Downtown Spokane

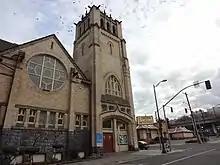
New Community Church

The transition from rail travel to the personal automobile was complete in 1936 when Spokane's streetcar service was ended and had a negative impact on the vitality of the downtown core as a destination. The 1950s especially, with the car making travel to and from places more convenient, growth and shopping became decentralized to the outskirts of town, such as NorthTown Mall in 1954, where there was ample parking space, as opposed to downtown where parking was difficult and more scarce even after demolishing buildings to create more space. Following decades of stagnation and slow growth, Spokane businessmen formed Spokane Unlimited in the early 1960s, an organization that sought to revitalize downtown Spokane. Early but modest success came in the form of a new parking garage in 1965, The Parkade. A recreation park showcasing the Spokane Falls was the preferred option, and after successful negotiation to relocate the railroad facilities on Havermale Island, they executed on a proposal to host the first environmentally themed World's Fair in Expo '74 on May 4, becoming the smallest city at the time to host a World's Fair. This event transformed Spokane's downtown, removing a century of railroad infrastructure and re-inventing the urban core. After Expo '74, the fairgrounds became the Riverfront Park. The Expo transformed the blighted Chinatown, which was demolished, into a convention center after the fair.